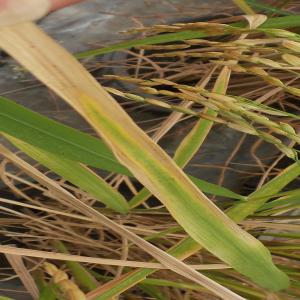
Disease: Bacterialblight